Travis (band)

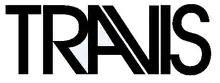
The Travis logo used by the band since "The Man Who" in 1999. It has been used on all releases with the exception of "Good Feeling" (which was released in 1997) and "Ode to J. Smith" (which featured a comparison between Gill Sans and Johnston Sans)

Both Fran Healy and Andy Dunlop went to the Glasgow School of Art from 1989 to 1991. A 16 year old Healy played in front of a crowd for the first time in 1989 at Holyrood Secondary School when he was in 5th year. The band that would become Travis was formed by brothers Chris Martyn (bass) and Geoff Martyn (keyboards) along with Simon Jarvis (drums). Andy Dunlop, a school friend at Lenzie Academy, was drafted in on guitar. The line-up was completed by a female vocalist, Catherine Maxwell, and the band's name became "Glass Onion", after the Beatles' song of the same name. Neil Primrose then joined to replace drummer Jarvis. Parting company with their singer in the spring of 1991, they auditioned for a new vocalist. Having met each other through Primrose pouring him a pint, an untrained art student, Fran Healy, joined after being invited to audition by Primrose. Healy joined the band on the day he enrolled at the Glasgow School of Art in the autumn of 1991. Two years later, with the option of playing music holding more appeal, Healy dropped out of art school and, inspired by songwriters such as Joni Mitchell, assumed songwriting responsibilities. With brothers Chris and Geoff Martyn on bass and keyboards, in 1993, the five-some released a privately made CD, "The Glass Onion EP", featuring the tracks "Dream On", "The Day Before", "Free Soul", and "Whenever She Comes Round". 500 copies of the EP were made and were recently valued at £1000 each. Other songs they recorded, but were left off the CD, are "She's So Strange" and "Not About to Change".